Asfar ibn Shiruya

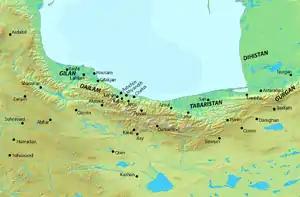
Map of northern Iran

A native of Lahijan, Asfar belonged to the Gilaki clan of Varudavand, and was the son of a certain Shiruya (Sheroe). Asfar had a brother named Shirzad, and grew up in an environment where "Iranian culture, memories of the glories of the Iranian Empire, were alive among them." Like many other Gilakis and Daylamites, Asfar was not a Muslim—he was in fact a nationalist, who loathed Arab rule and admired the Iranian Empire. According to the 10th-century Arab historian al-Masudi, most of the Daylamite and Gilaki leaders, who were adherents of Zoroastrian and Iranian paganism, had become atheists. Asfar was one of the many Gilaki leaders that entered into the service of the Alids, after establishing their rule over Tabaristan, Gilan, and Daylam.